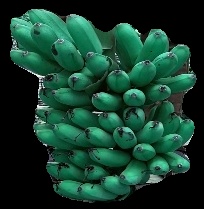
Variety: rasbale
Grade: grade1